Goodrich Castle

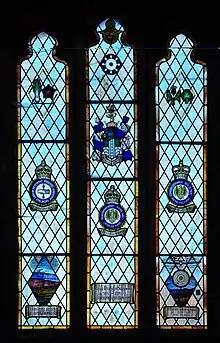
Memorial window commemorating the scientists, engineers and servicemen involved in the development of radar

Today, the castle at Goodrich is considered by historians to be the "most splendid in the county, and one of the best examples of English military architecture". The castle is classed as a Grade I listed building and as a Scheduled Monument.